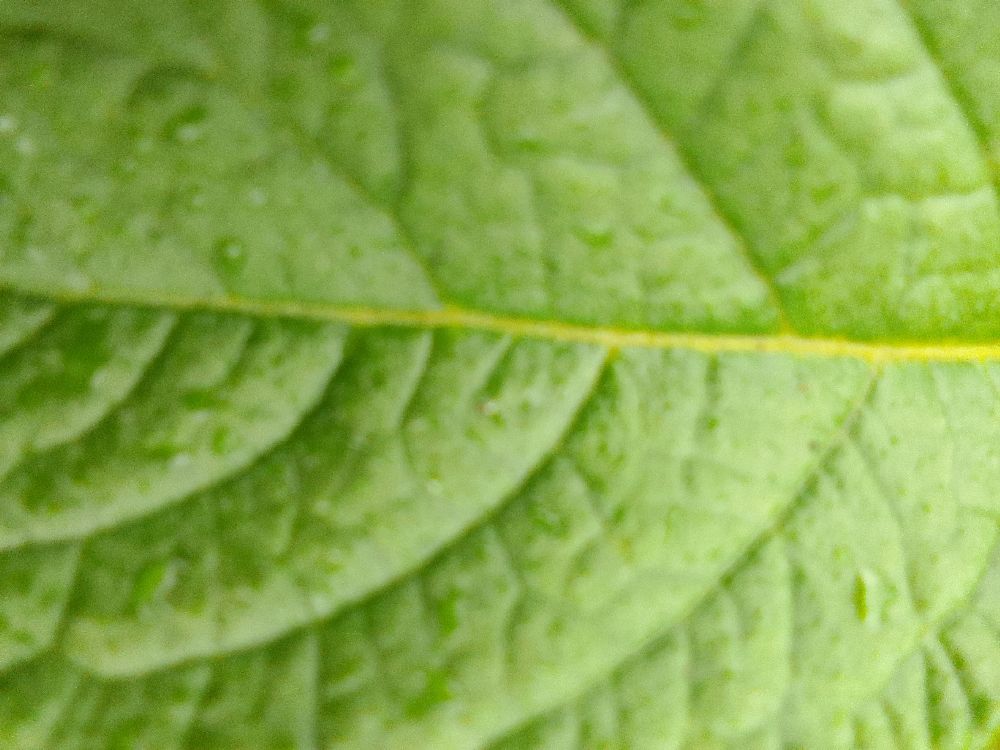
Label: Healthy